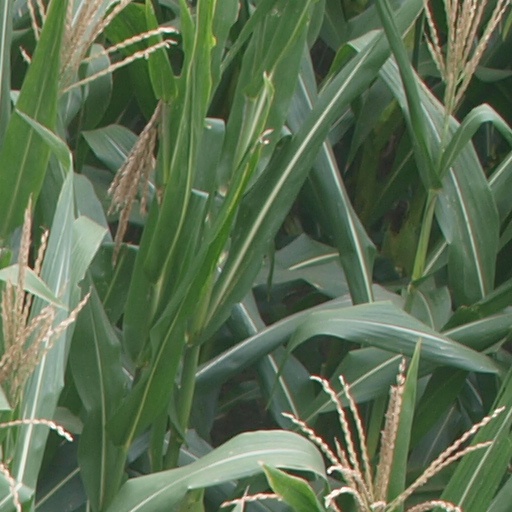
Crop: maize; corn